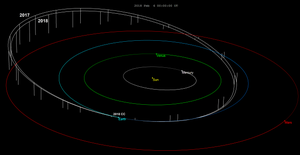
2018 CC est un astéroïde géocroiseur de type Apollon, découvert le 4 février 2018, deux jours avant son approche de la Lune.